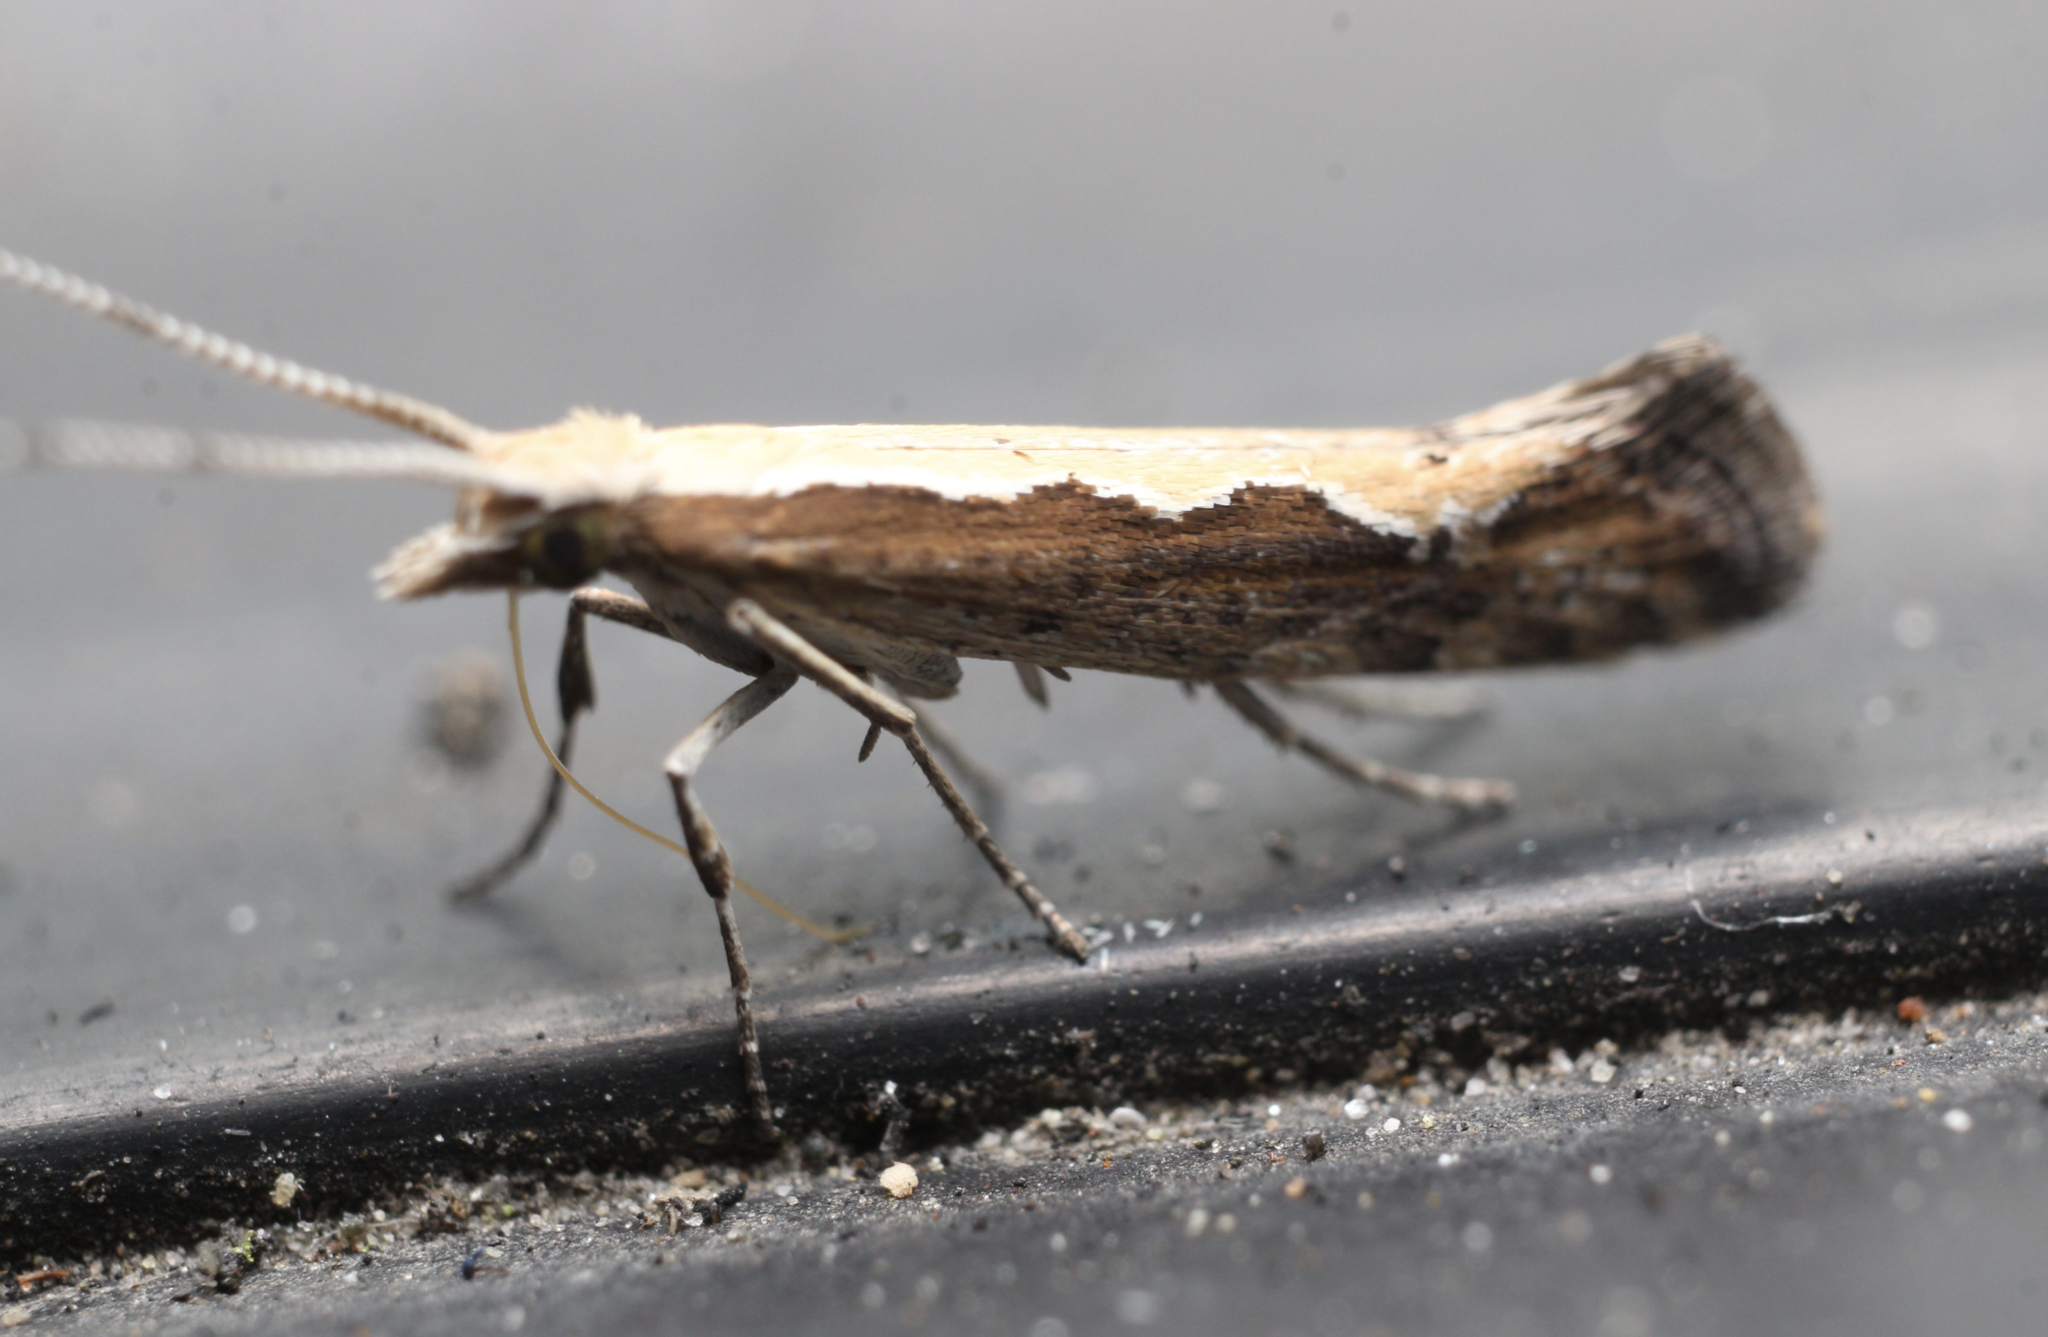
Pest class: diamondback_moth